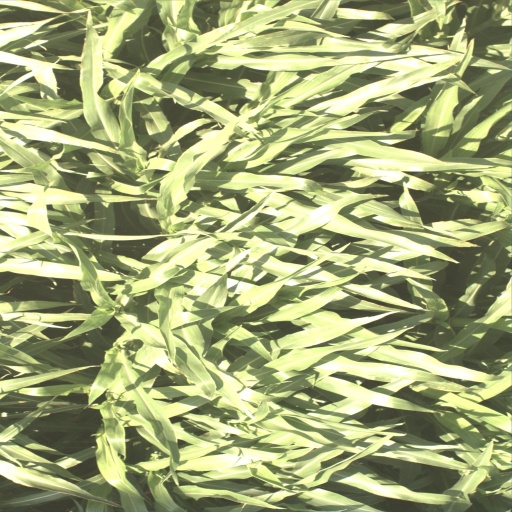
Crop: sorghum